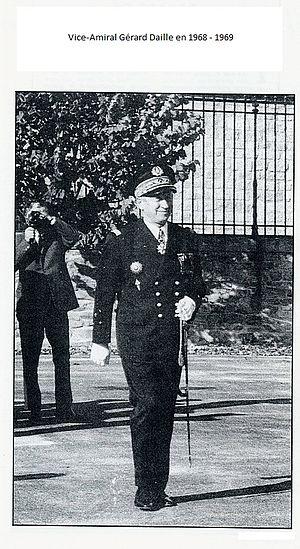
L'inspection générale des armées est un corps d'inspection placé auprès du ministère français des Armées.
Gérard Roger Ambroise Daille, né le 6 février 1916 à Jacob-Bellecombette, et mort le 6 février 2000 à Arcachon, est un amiral français. Engagé dans les Forces navales françaises libres durant la Seconde Guerre mondiale, il poursuit sa carrière dans la marine nationale après guerre, occupant divers commandement dont celui du porte-avions Clemenceau. Il sera au début des années 1970, préfet maritime de Brest puis Inspecteur général de la marine.
Marius Daille est un général de corps d'armée français, né le 10 octobre 1878 aux Mollettes et mort le 6 janvier 1978 à Hyères.